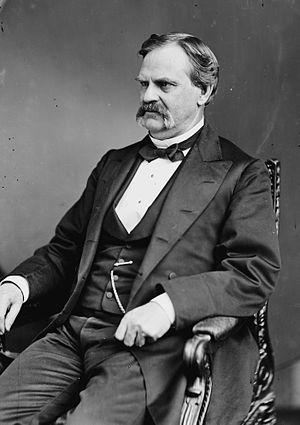
Le secrétaire du Trésor des États-Unis dirige le département du Trésor des États-Unis, il est membre du cabinet du président des États-Unis. C'est le ministre des Finances américain.
William Adams Richardson, né le 2 novembre 1821 à Tyngsborough et mort le 19 octobre 1896 à Washington, est un homme politique américain. Membre du Parti républicain, il est secrétaire du Trésor entre 1873 et 1874 dans l'administration du président Ulysses S. Grant.